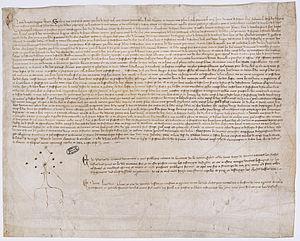
Anoblissement et octroi d’armoiries par le duc Louis Ier de Bourbon. Château de Bourbon-l’Archambault, 22 février 1334
L’anoblissement est un acte formel de promotion d'une personne par la volonté d'un souverain, provoquant un changement d'état social en lui conférant la noblesse. C'est l'une des formes de reconnaissance qu'un État peut utiliser pour honorer l'un de ses citoyens.